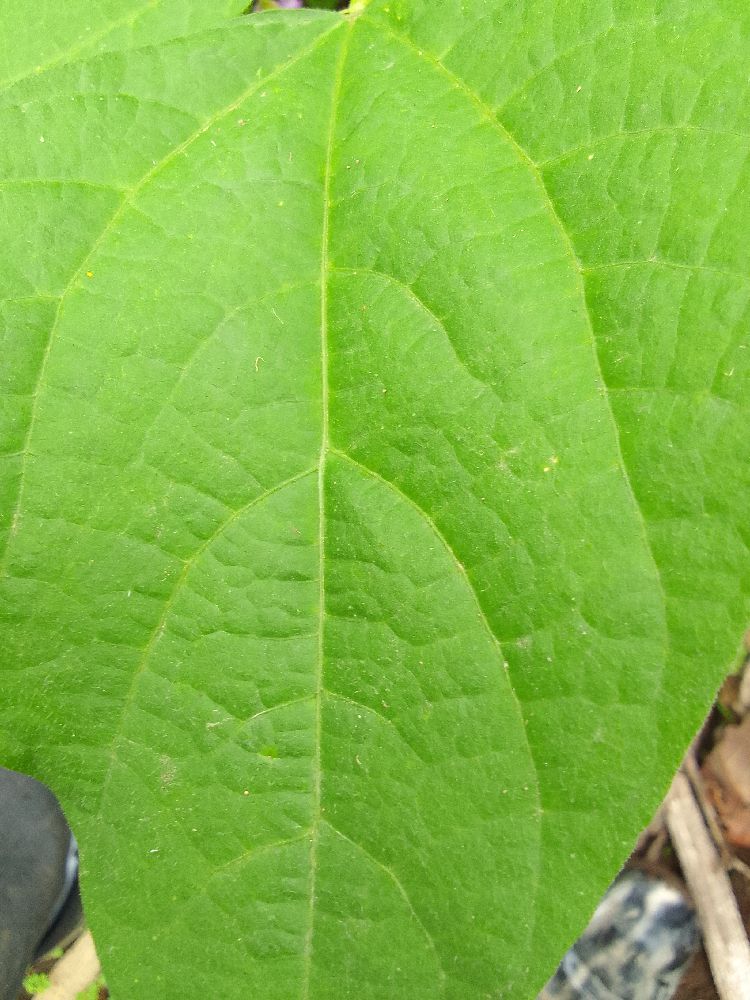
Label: healthy